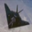
Label: airplane